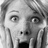
Emotion: surprise